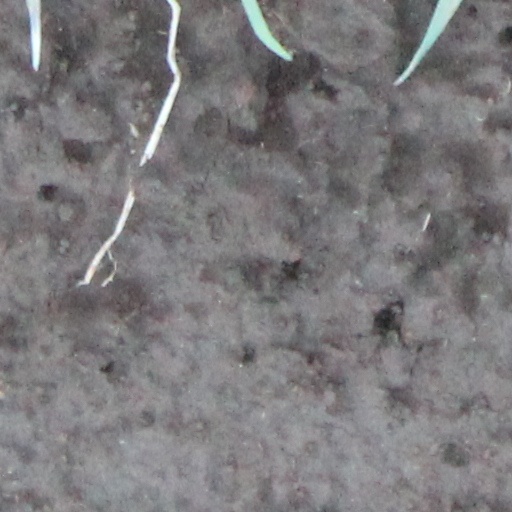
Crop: wheat